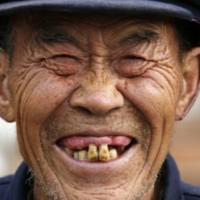
Age group: age 80 +